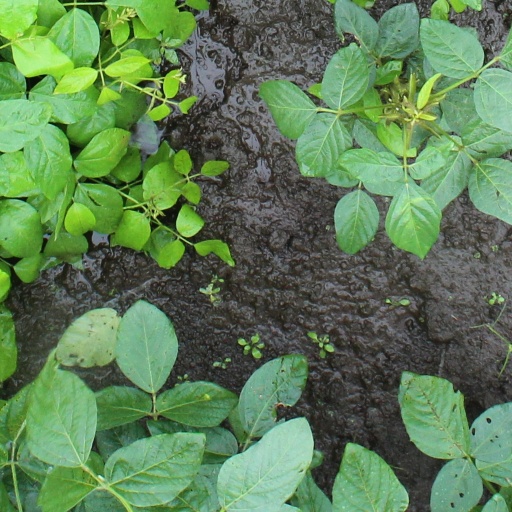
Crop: soybean